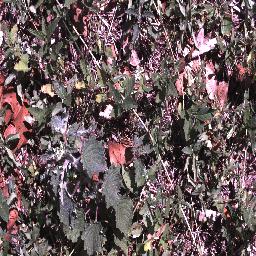
Label: negative